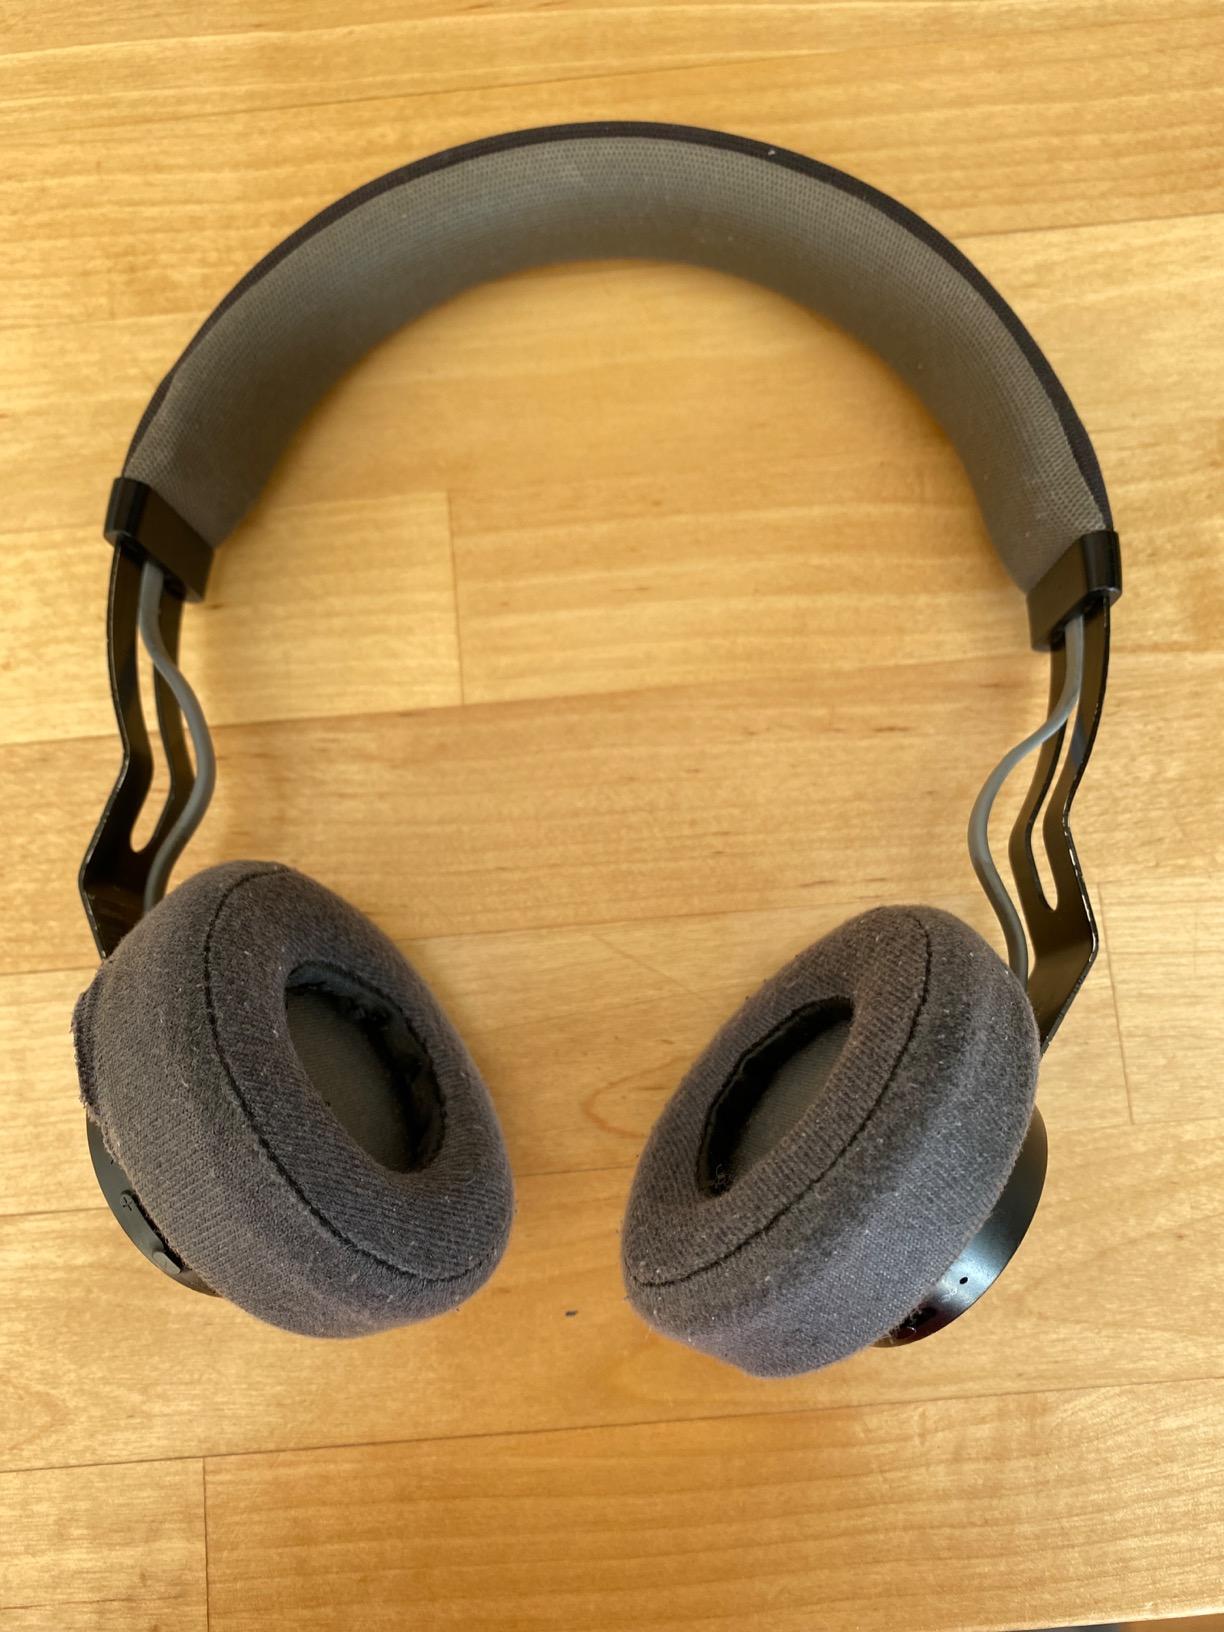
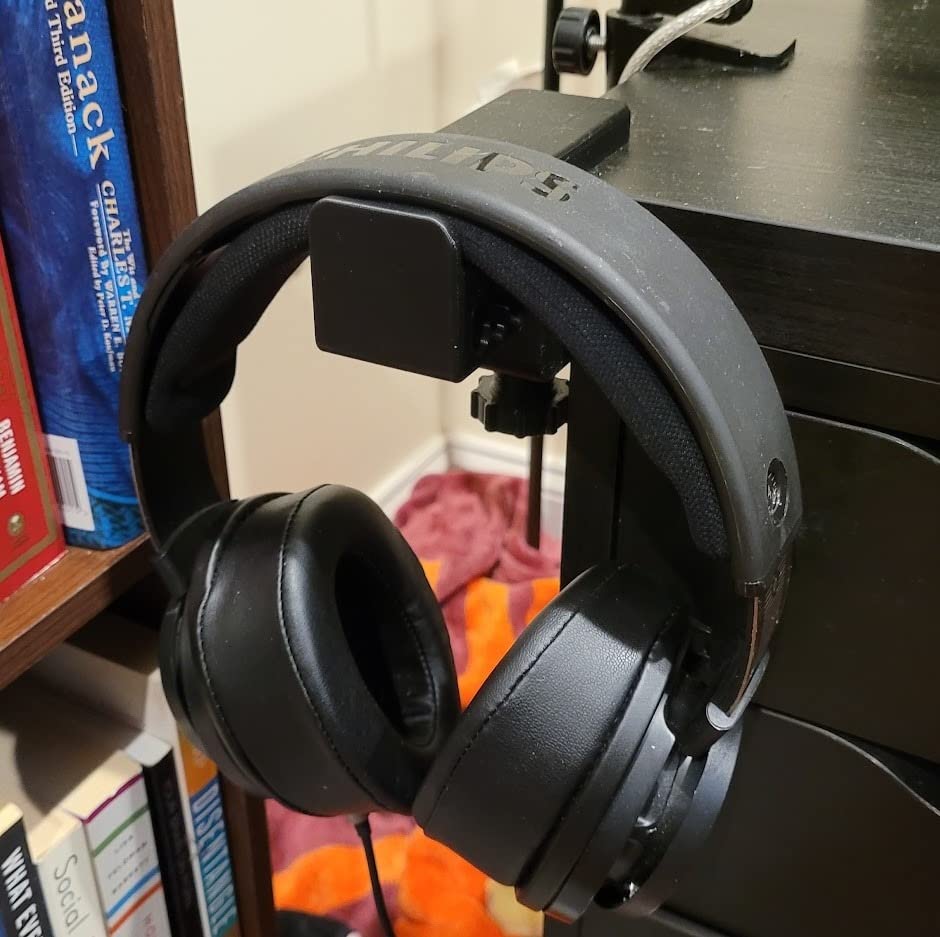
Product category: headphones
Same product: no